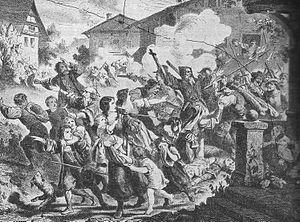
Le Sacro macello est un épisode la guerre de la Valteline.
La guerre de la Valteline est un épisode de la guerre de Trente Ans. Située dans les Alpes en Italie du Nord, la vallée de la Valteline, peuplée de catholiques, est passée au début du XVIᵉ siècle sous la souveraineté des Trois Ligues suisses, lesquelles sont de confession protestante. La Valteline est située stratégiquement entre l'Empire d'Autriche et l'Empire espagnol. Les Habsbourg tentent donc, au début du XVIIᵉ siècle, de conquérir ce territoire, afin de relier physiquement leurs possessions européennes.